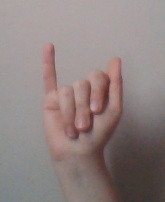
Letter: meem